The BJ and Dirty Dragon Show

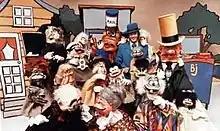
Host Bill Jackson with Dirty Dragon and other cast members

The BJ and Dirty Dragon Show (also called Cartoon Town) is a Chicago children's television program that aired on WFLD and later WGN-TV from 1968 to 1974. It starred Bill Jackson (the BJ of the title) and his puppets.